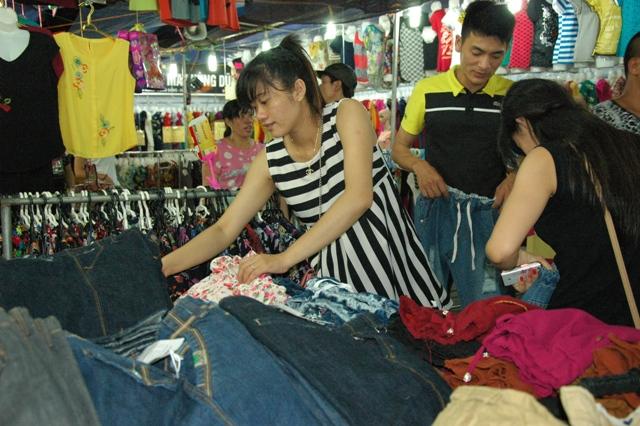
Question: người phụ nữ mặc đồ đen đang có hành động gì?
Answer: người phụ nữ mặc đồ đen đang chuẩn bị lấy một thứ từ trong túi ra